Bombardment of Mogador

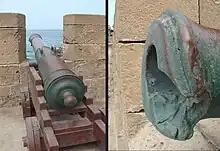
Moroccan cannon hit by a French cannonball in the Bombardment of Mogador. This was a gun of Spanish manufacture, cast in Barcelona in 1781.

On 17 August, the British Consul William Willshire was evacuated in exchange for the Moroccan prisoners that were wounded. The French Consul had already left a month before. The British Consul and his family were immediately transferred to the ship , which had been accompanying the French fleet.